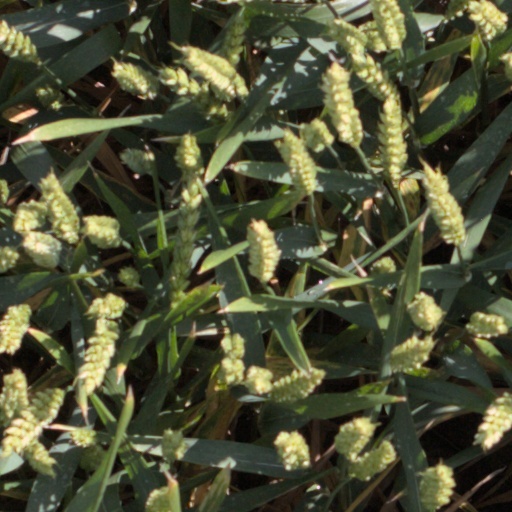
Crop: wheat